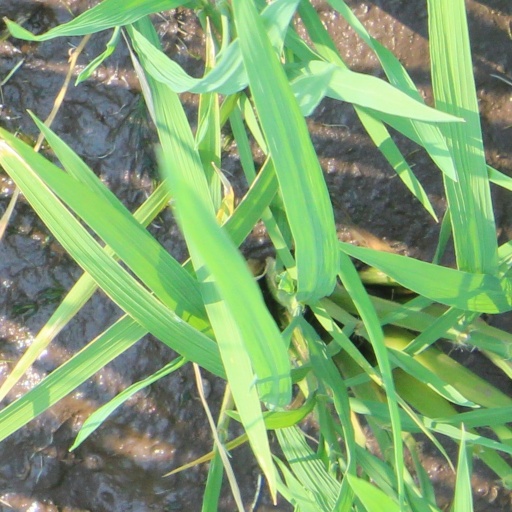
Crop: rice